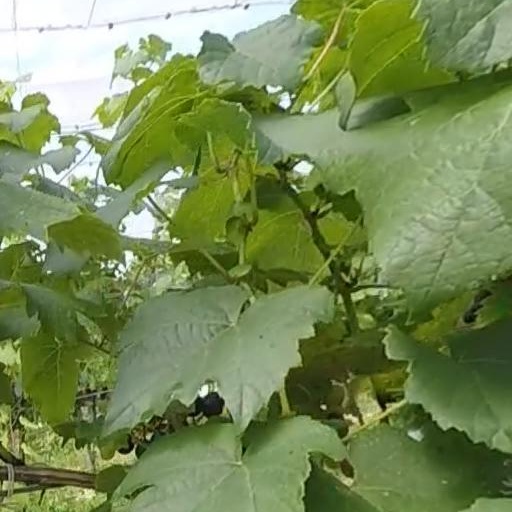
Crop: grape